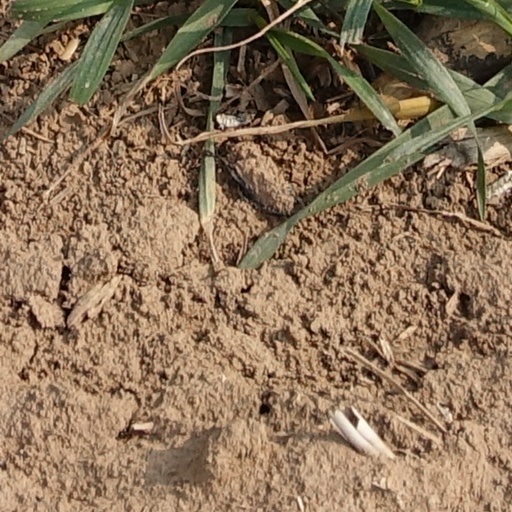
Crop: wheat